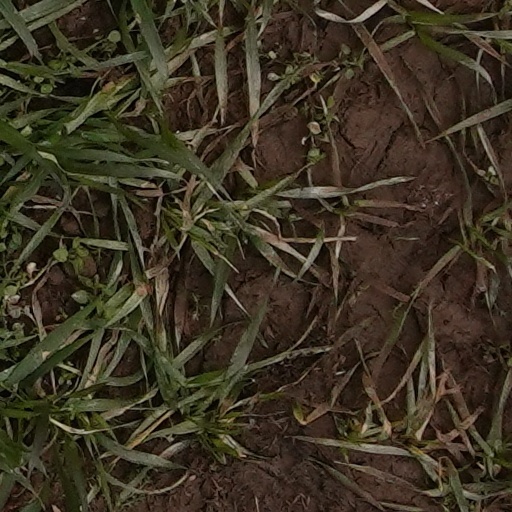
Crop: wheat